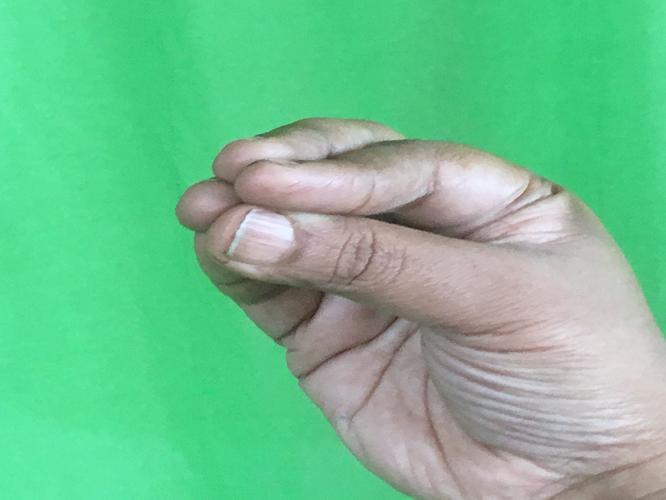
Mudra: Mukulam
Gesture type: single_hand